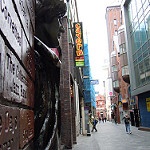
Label: street